Antonio de Lebrija (conquistador)

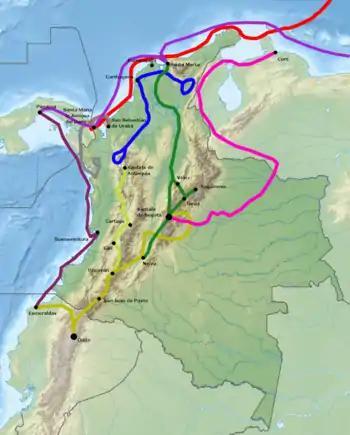
Antonio de Lebríja was the treasurer of the expedition along the green route from Santa Marta into the Muisca Confederation

Antonio de Lebrija (1507–1540) was a Spanish conquistador who participated in the Spanish conquest of the Muisca and the Chimila peoples. He was the treasurer of the conquest expedition which left Santa Marta in April 1536 following the high-quality salt trail, the "Camino de la Sal", along the Suárez River up the slopes of the Eastern Ranges of the Colombian Andes towards the Muisca Confederation.